History of direct democracy in the United States

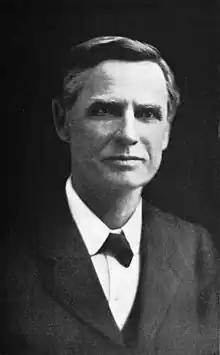
William Simon U'Ren, a progressive leader largely responsible for the creation of the Oregon system.

The constitutional placement of direct democracy petition components was seen by those citizen majorities as necessary. Given the obvious corruption in state governments, the lack of sovereign public control over the output of state legislatures was seen as "the fundamental defect" in the nation's legislative machinery. Advocates insisted that the only way to make the founding fathers' vision work was to take the "misrepresentation" out of representative government with the sovereign people's direct legislation (Special Committee of the National Economic League, 1912). Third parties and national organizations started pressing the issue of direct democracy in the 1890s, and were typically closely tied to other issues like women's suffrage, recall, and direct election of senators. Labor organizations like the Knights of Labor started using frequent referendums among their members to decide policy at the national level, and several unions like the General Master Workmen voted to support this model of direct legislation in politics. The most notable political party to take up direct legislation was the People's Party, commonly called the populists. The Populists put direct legislation in their in 1896 platform, and they would later that year win 5 Senate seats and 22 House of Representative seats.